State Disaster Response Force (Assam)

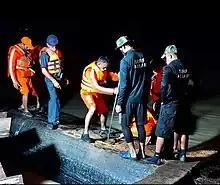
SDRF Assam personnel during search and rescue at a 2021 incident near Nimati ghat.

The National Policy on Disaster Management 2009 requires the state governments in India to raise their own forces for rapid disaster response. As a result, the Assam State Government made the decision to raise the SDRF in September 2010, in line with the National Disaster Response Force. This was enacted on 15 December 2011. The SDRF had a total strength of 3 companies with 337 active members, which is approximately 10 personnel per district.